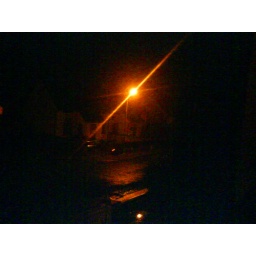
Taken from my bedroom window in Lisronagh village in the dead of night.